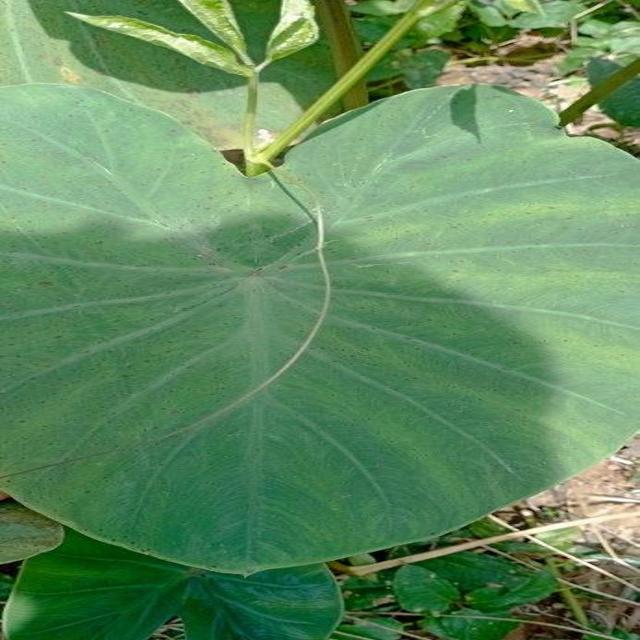
Label: Healthy